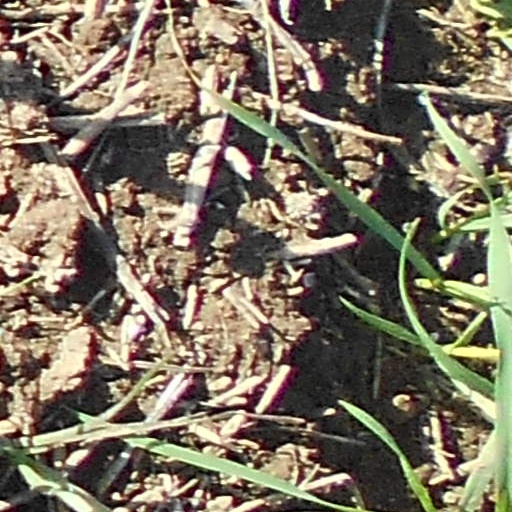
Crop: wheat